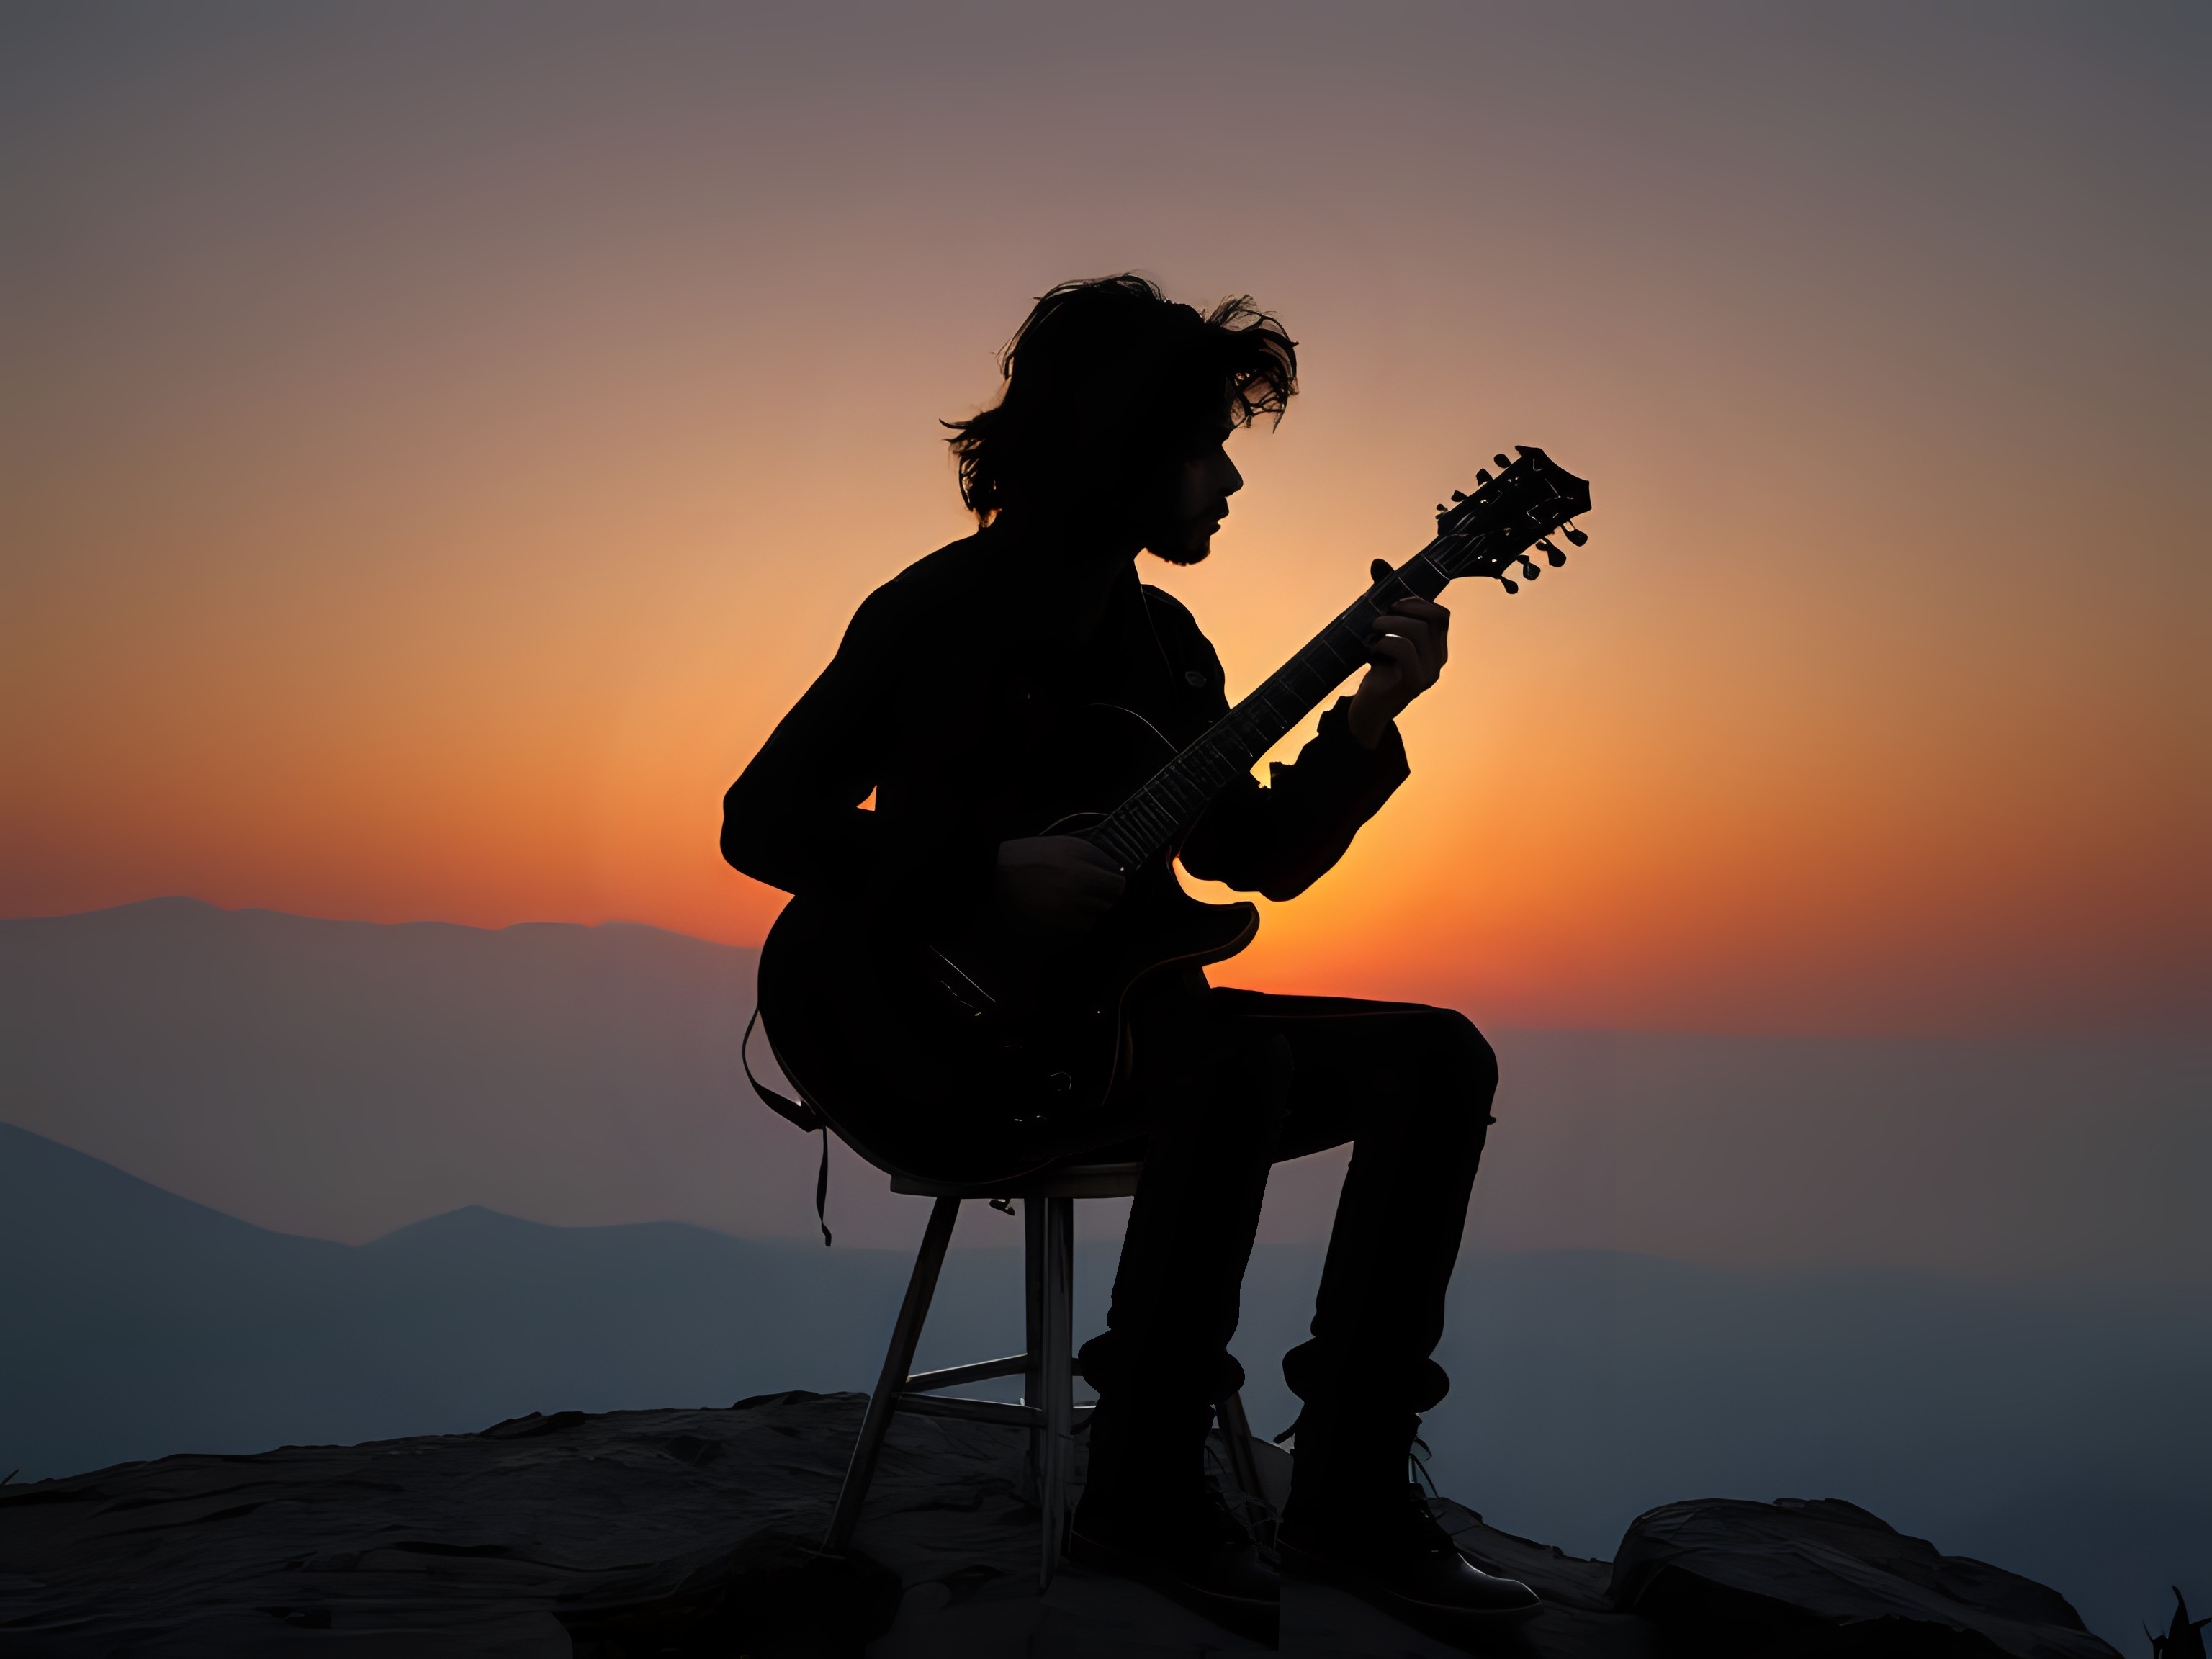
guitar, sky, musical instrument, cloud, musician, string instrument, guitar accessory, plucked string instruments, guitarist, People in nature, flash photography, music, entertainment, concert, musical instrument accessory, horizon, string instrument accessory, music artist, performing arts, sunrise, landscape, tree, sunset, folk instrument, mountain, calm, recreation, event, backlighting, evening, performance, jazz guitarist, dusk, sitting, bassist, summit, audio equipment, singer, silhouette, hill, Indian musical instruments, rock, adventure, electric guitar, winter